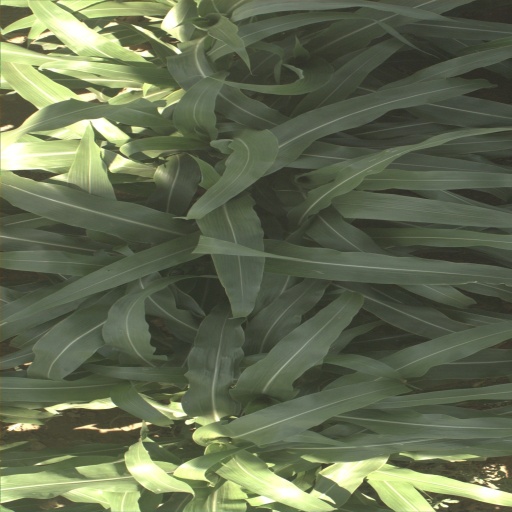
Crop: sorghum